Seth Woodroof

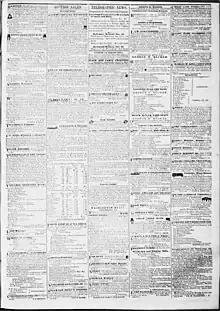
Stowe quoted from Woodroof's ad in column five of page two of the Lynchburg "Daily Virginian" of Friday, November 19, 1852; J. B. McLendon's ad appeared on page three

In 1937, a formerly enslaved man named Charley Miller was interviewed as part of the New Deal-era WPA Slave Narratives project. Miller had lived near the Sabine River in Texas for 50 years but had grown up in Lynchburg, Virginia, and recalled Woodroof's presence in the city: "Lynchburg was good-sized when war come on and Woodruff's nigger-tradin' yard was 'bout the bigges' thing there. It was all fenced in and had a big stand in middle of where they sold the slaves. They got a big price for 'em and handcuffed and chained 'em together and led 'em off like convicts. That yard was full of Louisiana and Texas slave buyers mos' all the time. None of the niggers wanted to be sold to Louisiana, 'cause that's where they beat 'em till the hide was raw, and salted 'em and beat 'em some more".